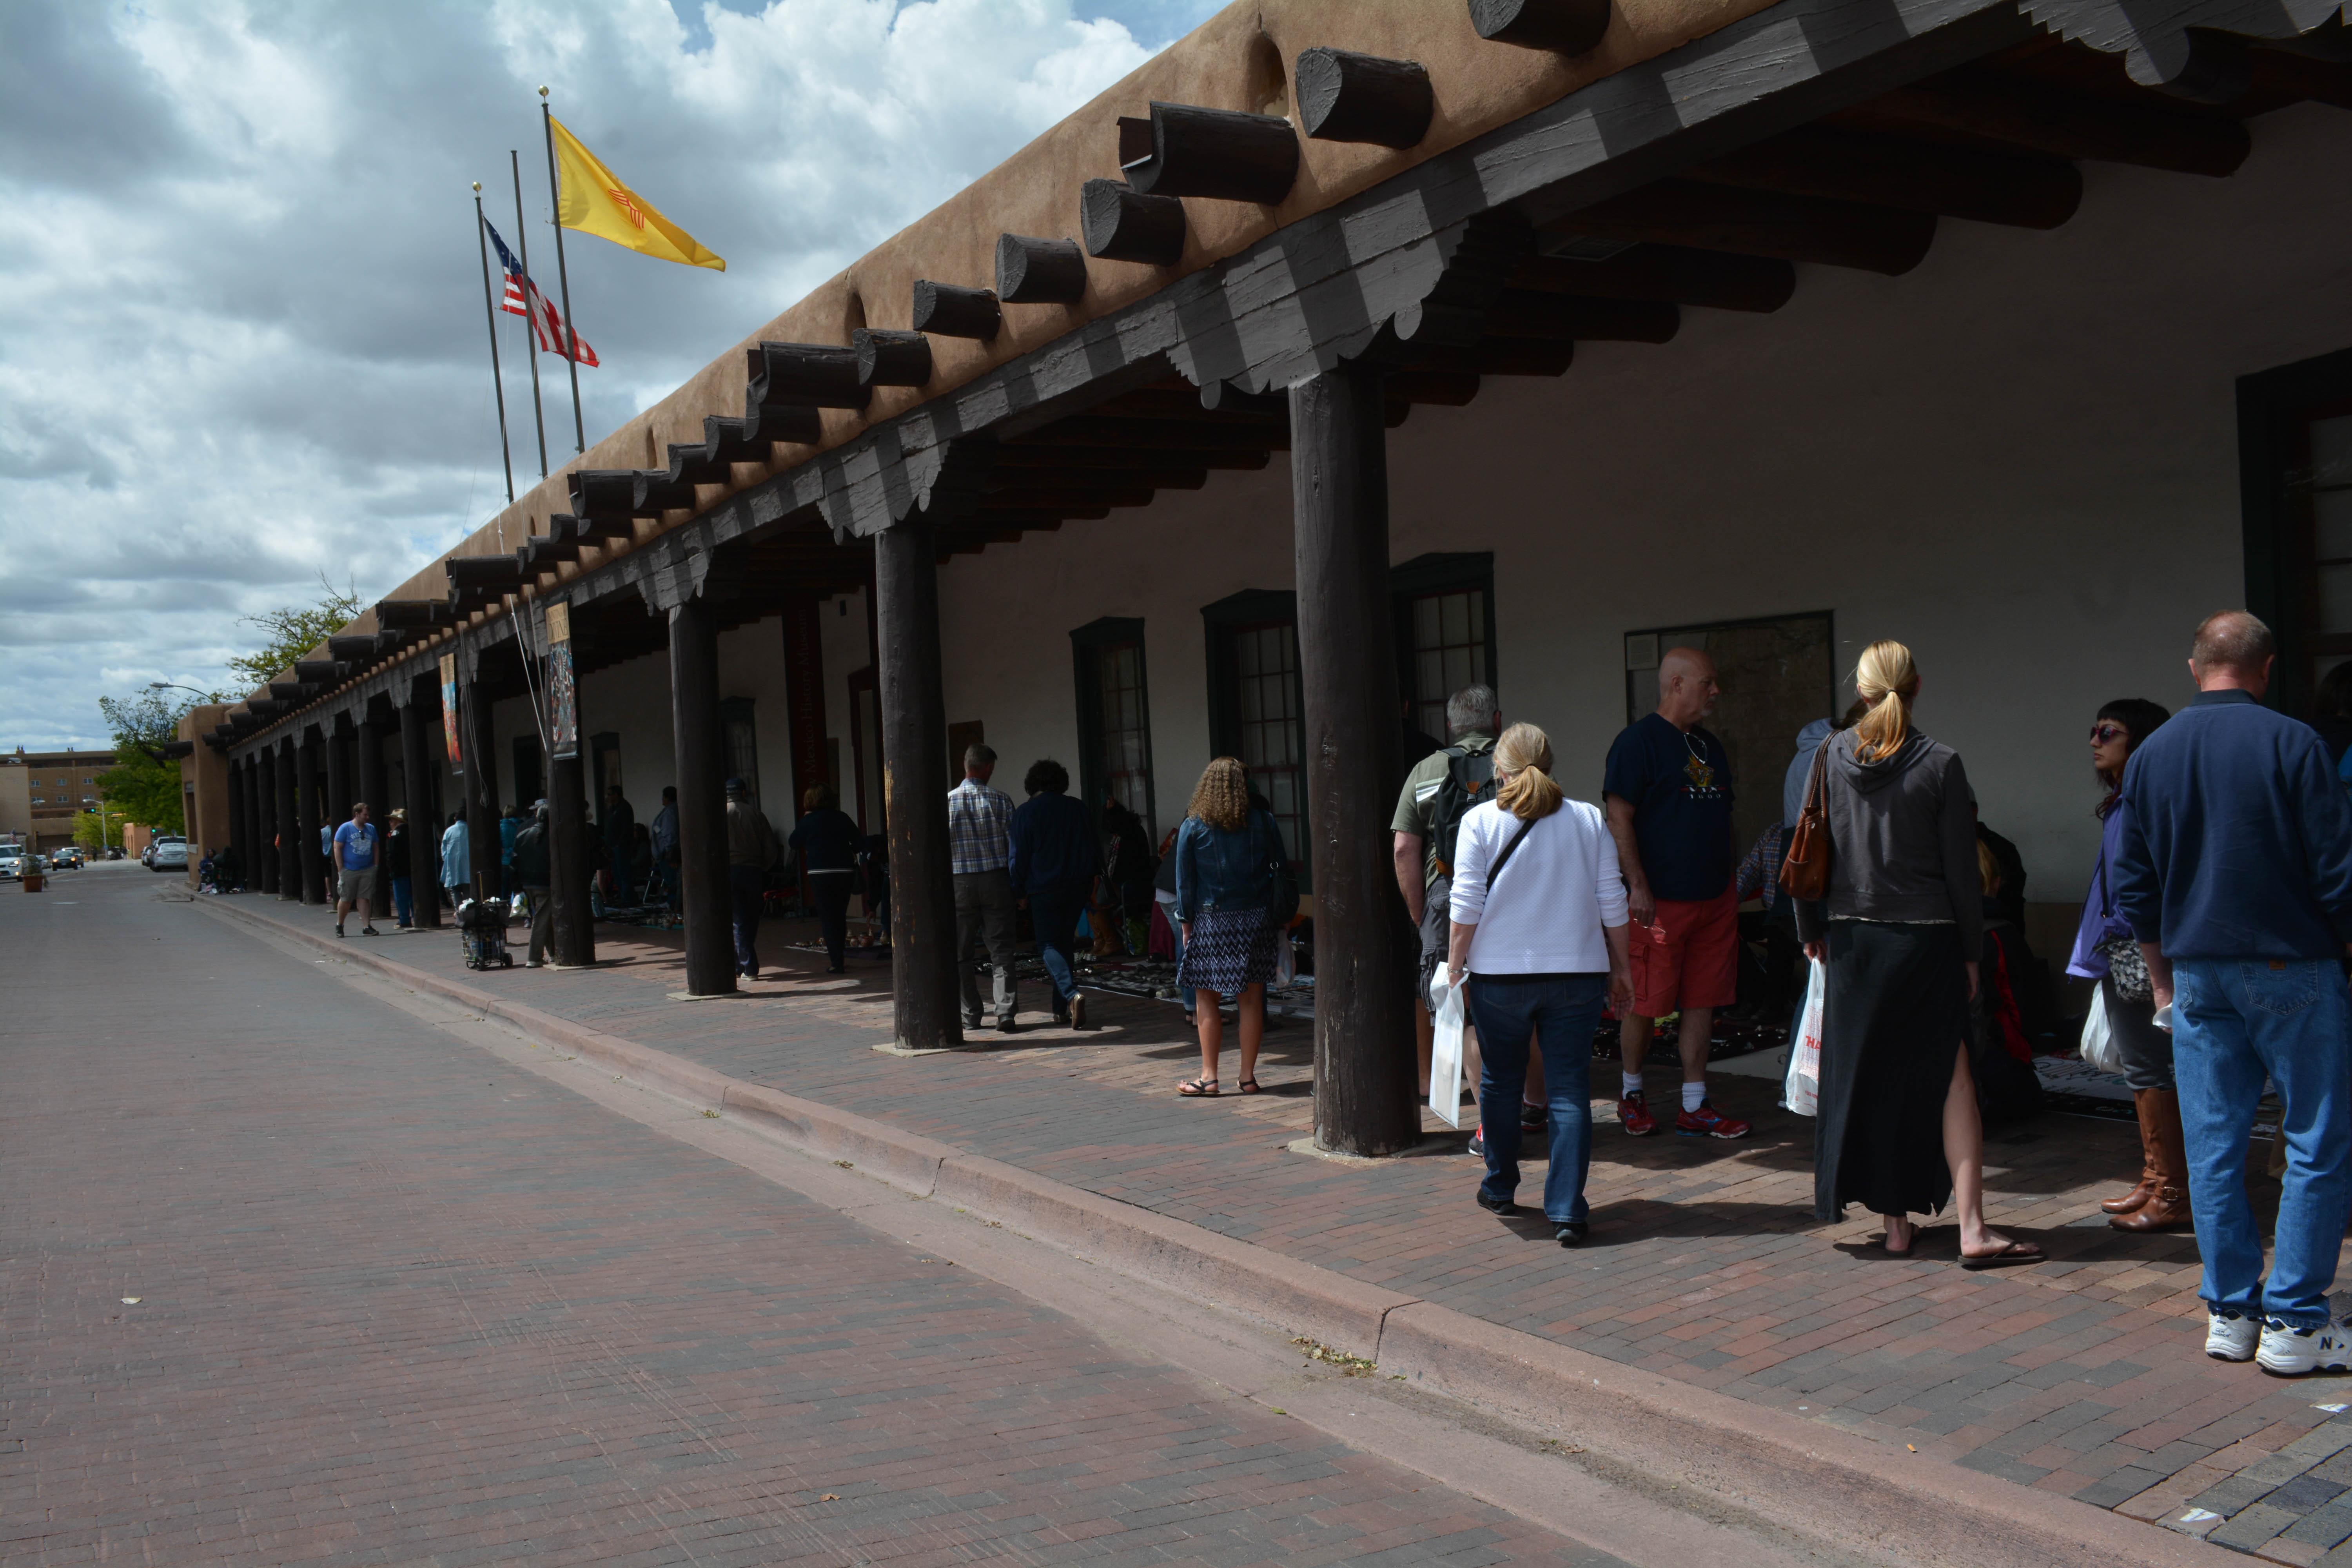
pedestrian, transport, tourism